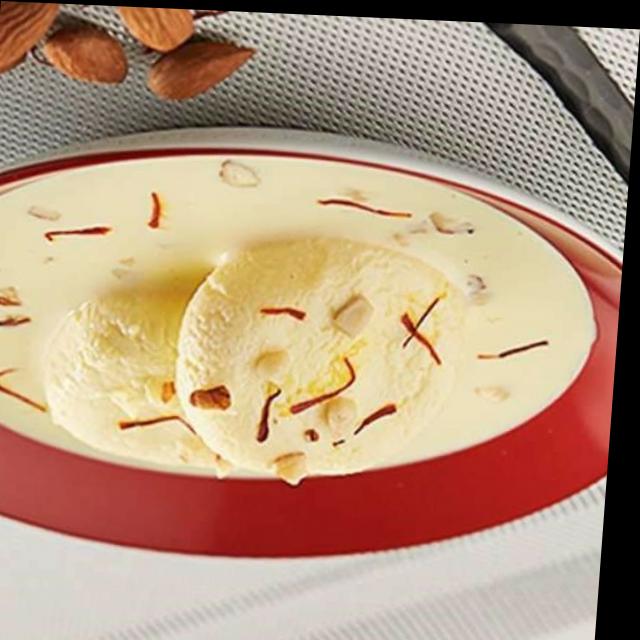
Dish: ras_malai